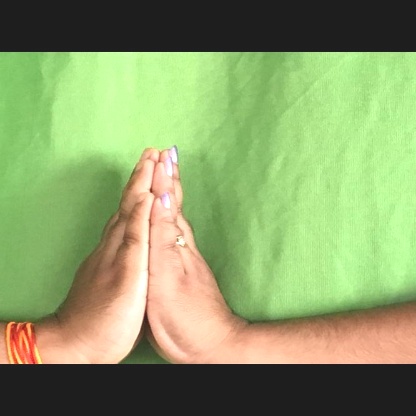
Mudra: Anjali